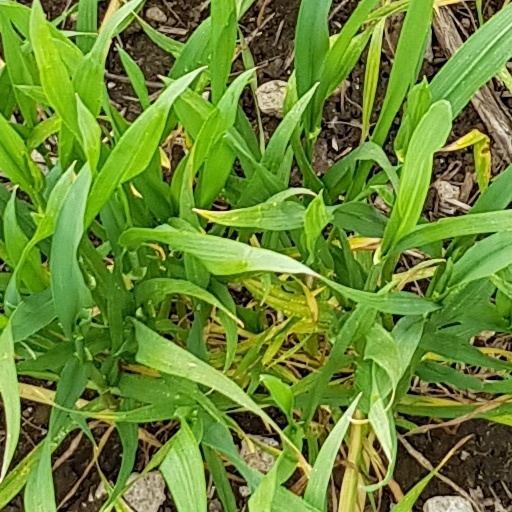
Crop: wheat